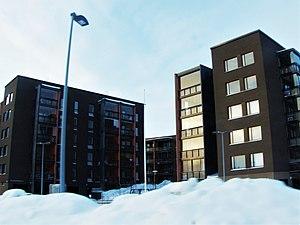
Kangasvuori est un quartier de Jyväskylä en Finlande.